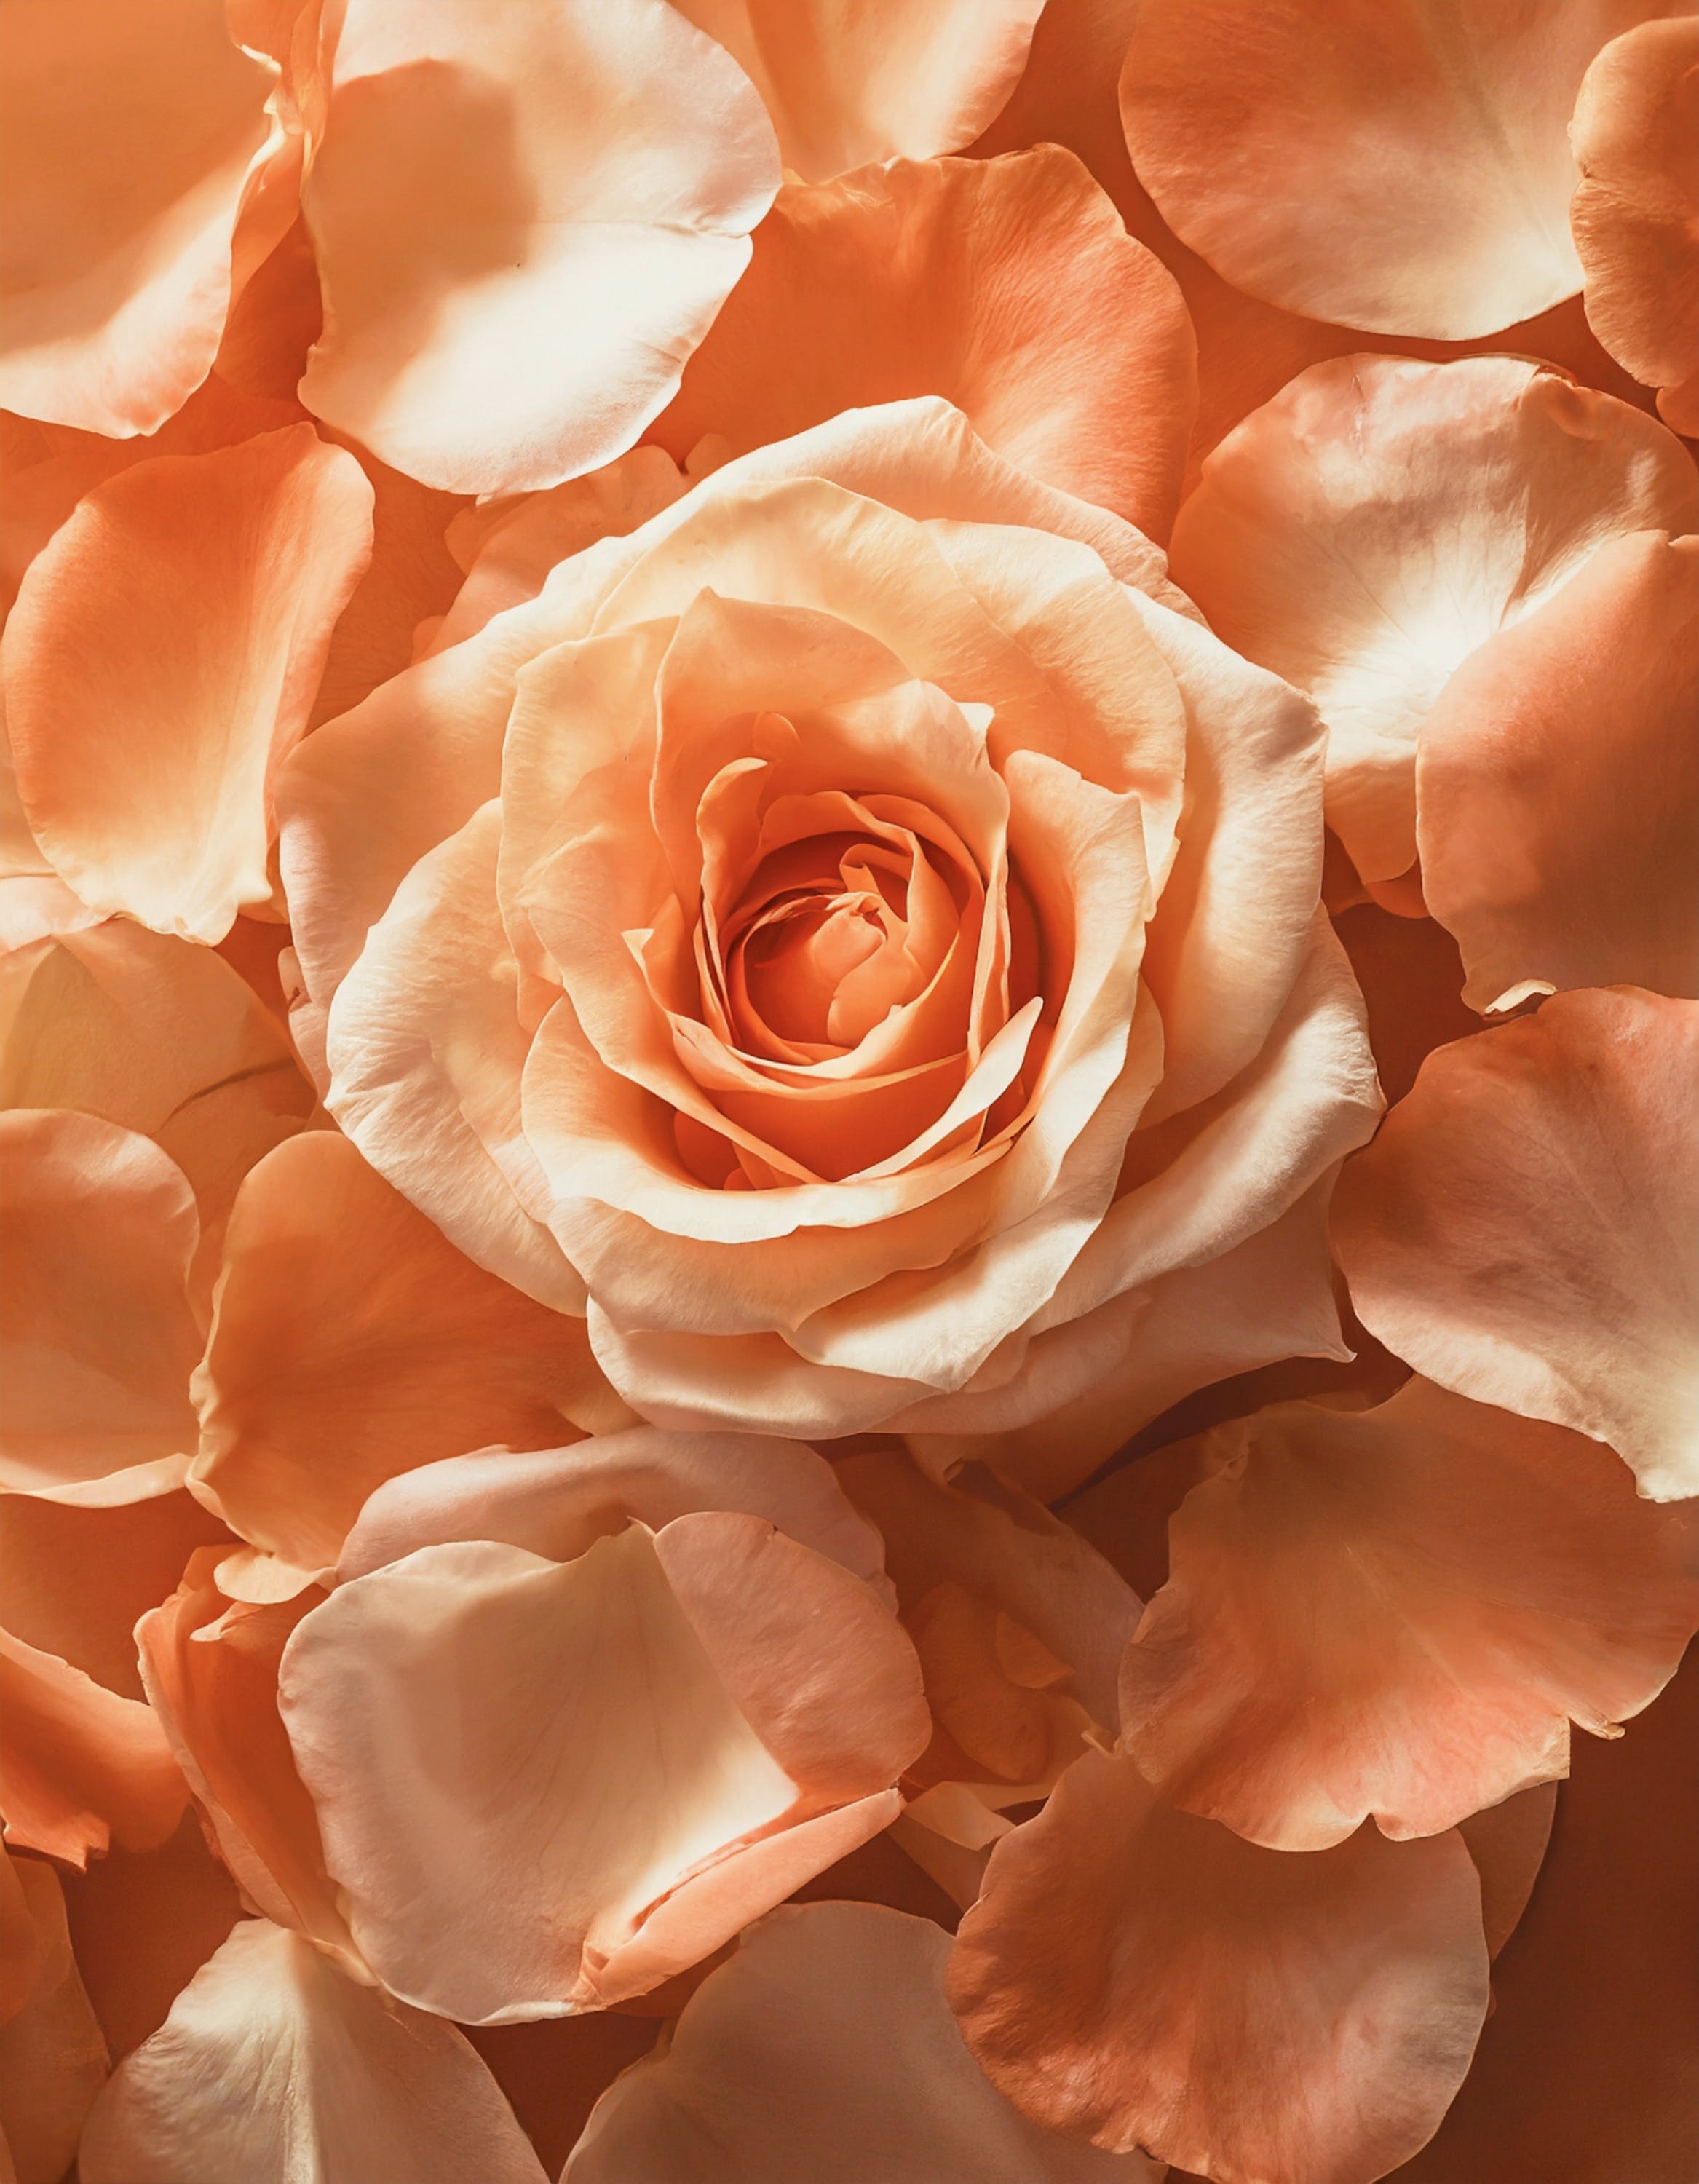
flower, plant, white, light, nature, petal, Hybrid tea rose, botany, orange, amber, pink, rose, rosa centifolia, garden roses, annual plant, flowering plant, floribunda, rose family, rose order, cut flowers, close up, macro photography, peach, art, spring, floristry, still life photography, floral design, china rose, Begonia family, still life, plant stem, perennial plant, flower arranging, Julia child rose, artificial flower, rosa wichuraiana, austrian briar, bouquet